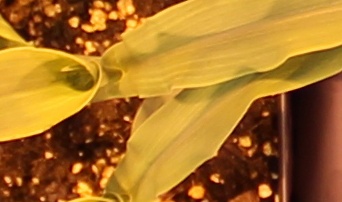
Label: Corn